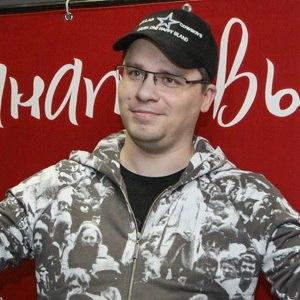
Igor Iouriévitch Kharlamov, plus connu sous le pseudonyme de Garik «Bulldog» Kharlamov, est un acteur russe, show-man, chanteur et animateur télé, né le 28 février 1981 à Moscou.